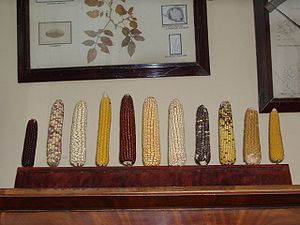
Genetisk diversitet
Eksempel på genetisk diversitet for majskolber
Genetisk diversitet har man, når en arts genpulje rummer et stort antal variationer. Det anses for bevist, at genetisk diversitet giver en art eller en population bedre kort på hånden, når biotopens forhold ændres.